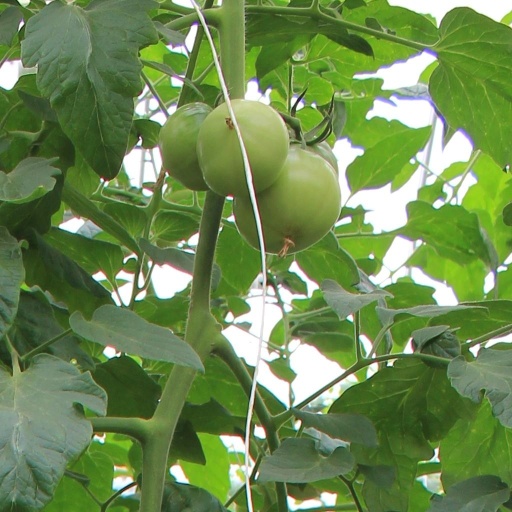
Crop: tomato